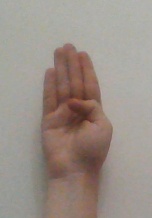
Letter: kaaf